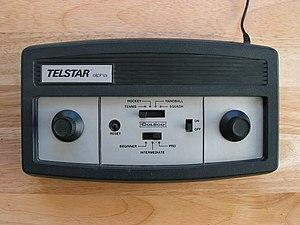
Coleco Telstar est une console de jeu vidéo de première génération produite par la société américaine Coleco et commercialisée à partir de 1976. Originellement, la console était un clone de Pong avant d'être déclinée sous plusieurs variantes.
L'histoire des consoles de jeux vidéo commence par une première génération qui va de l'Odyssey, en août 1972, jusqu'à la Color TV Game en 1977.
Cet article présente une liste non exhaustive de consoles de jeux vidéo de première génération. Plus de 900 y sont répertoriées.